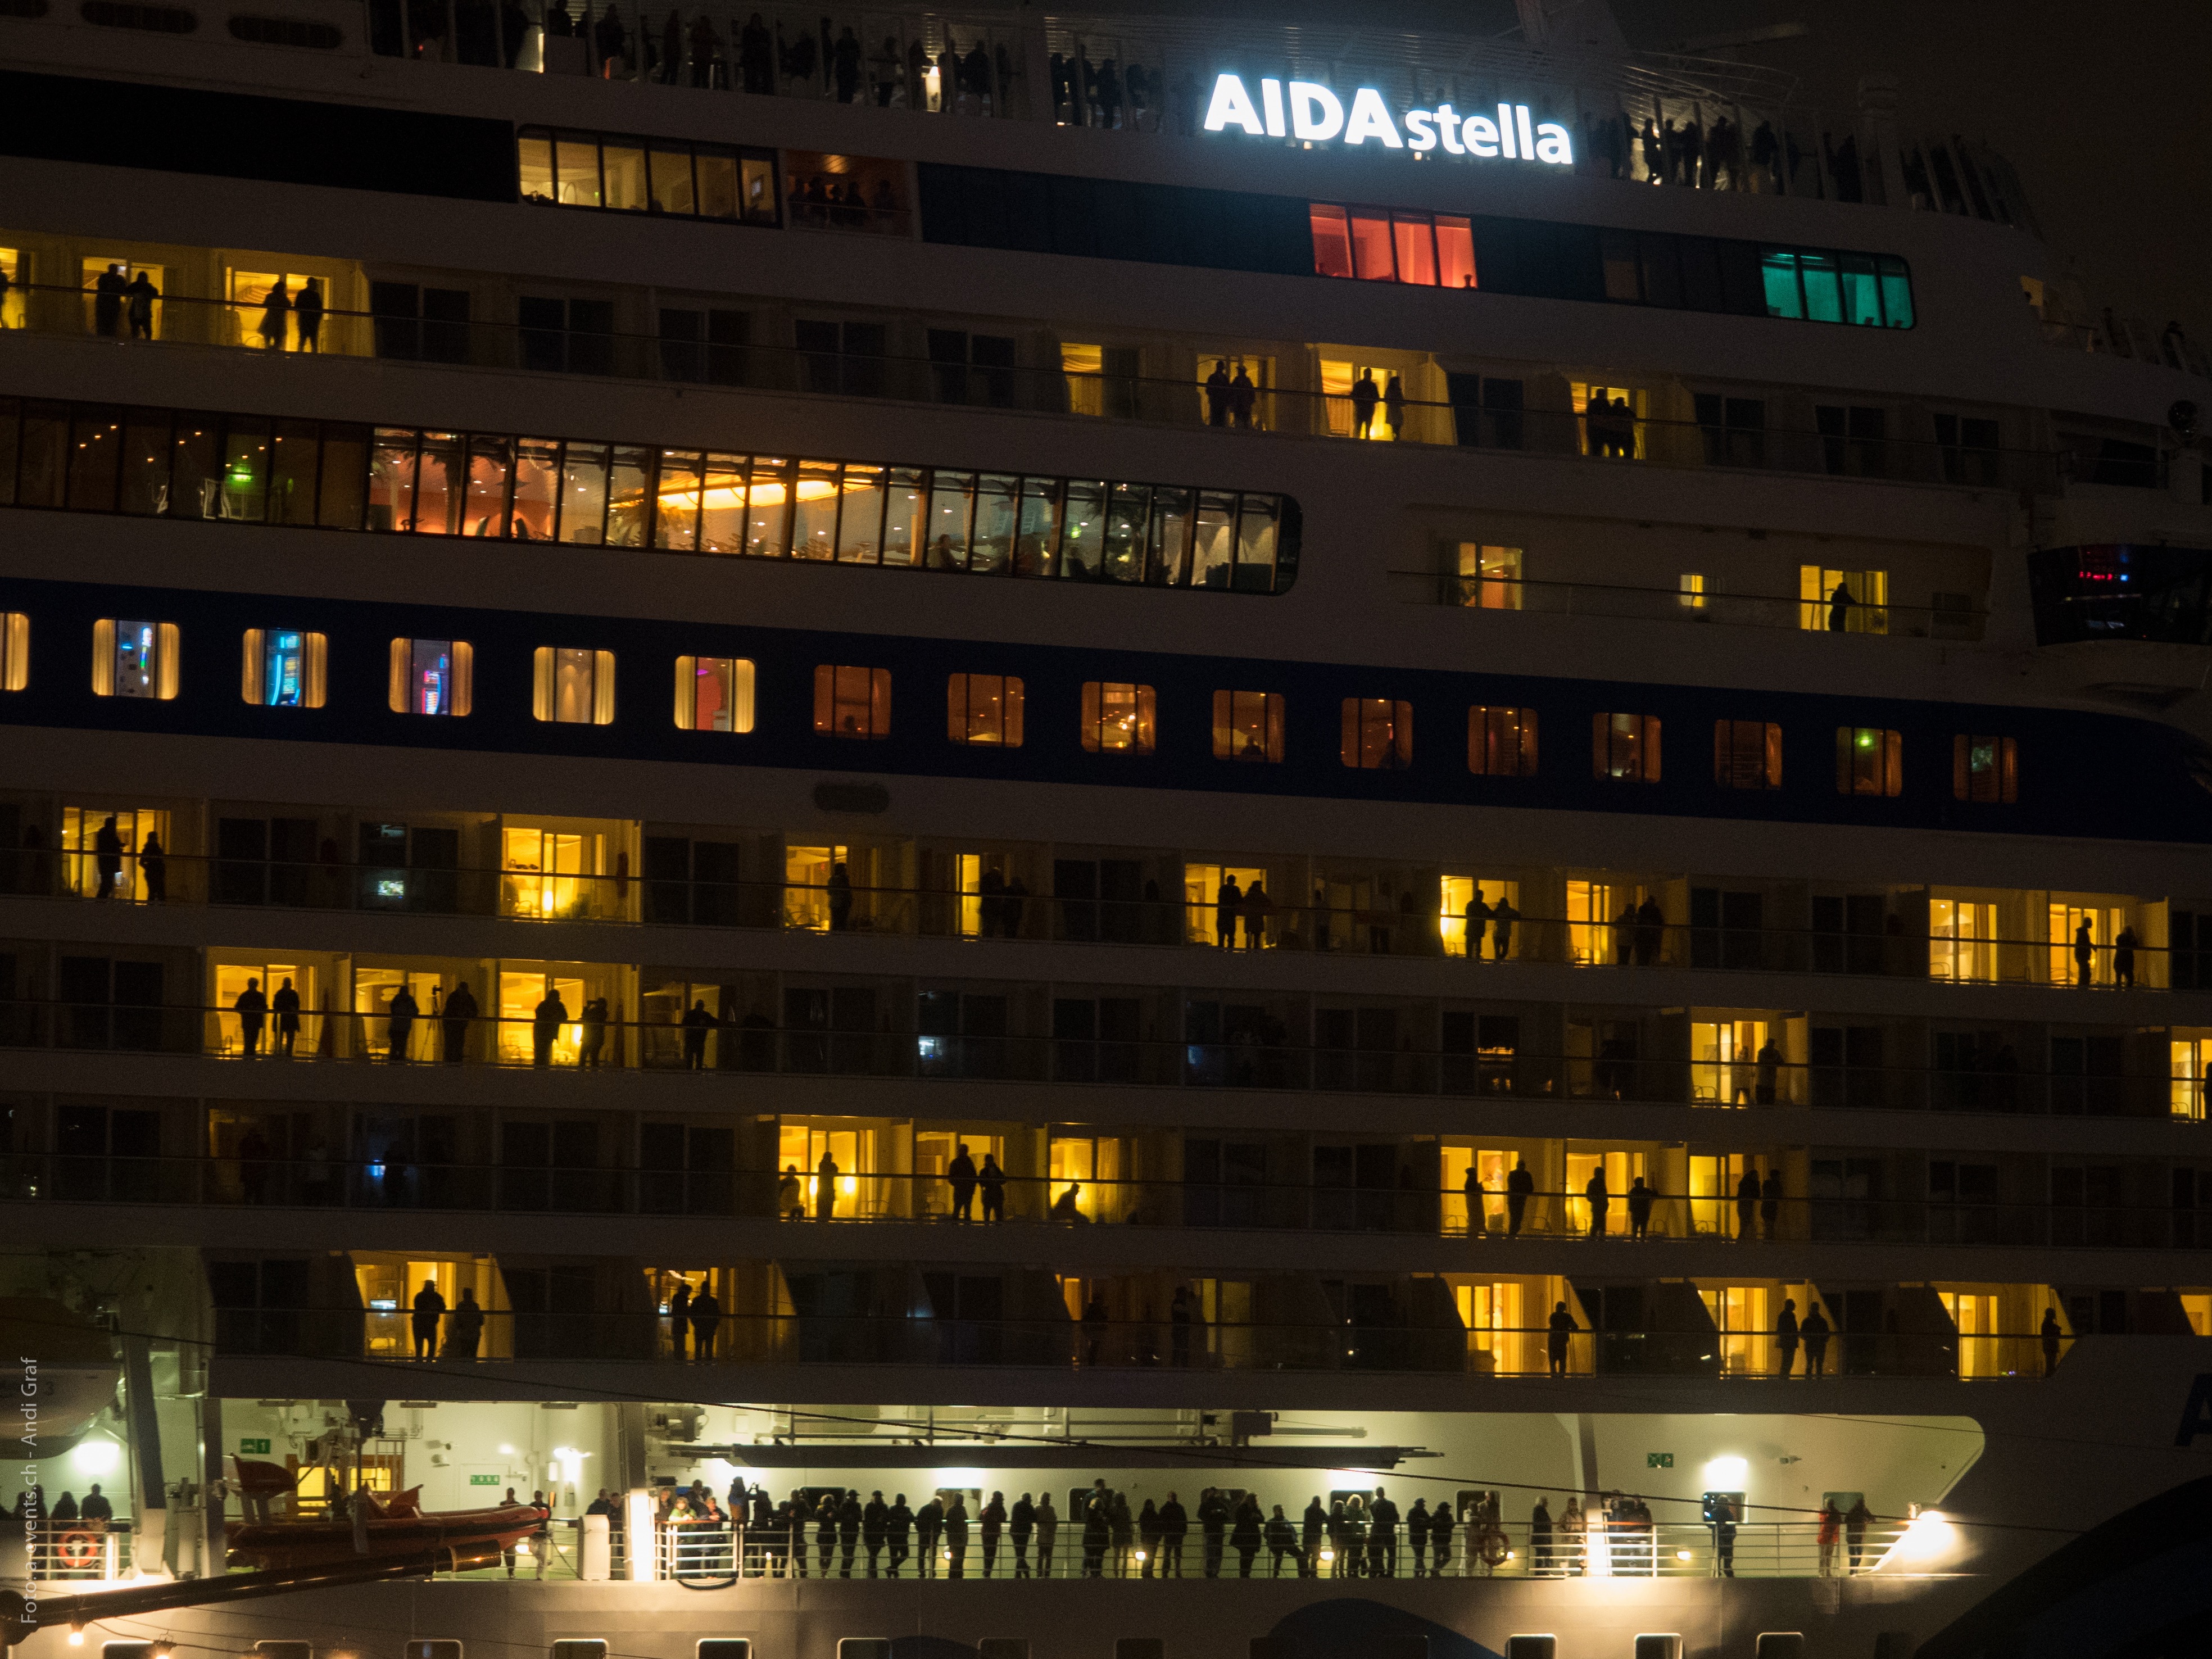
light, traffic, night, cityscape, travel, balcony, evening, reflection, port, lighting, cruise, cabins, germany, cruise ship, hamburg, metropolis, hafengeburtstag, passenger ship, ship travel, holiday cruise, aida, aidastella, metropolitan area